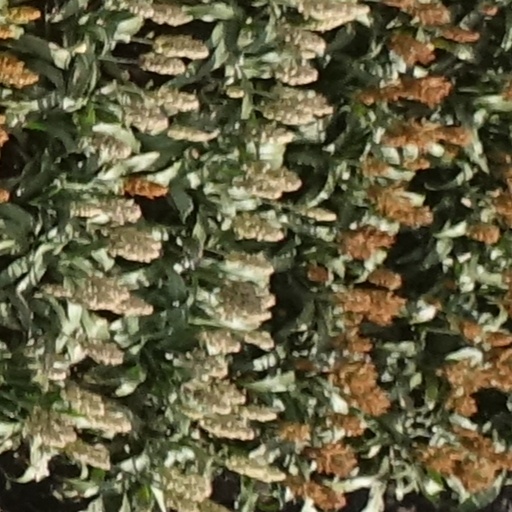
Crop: sorghum